MS Queen Victoria

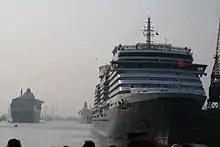
"Queen Victoria" in her home port; "Queen Elizabeth 2" is astern, and "Queen Mary 2" is passing them

At the end of October 2011 "Queen Victoria" and her fleet mates changed their registries to Hamilton, Bermuda, to host weddings on board. Also the word "Southampton" across the stern was replaced by Hamilton.